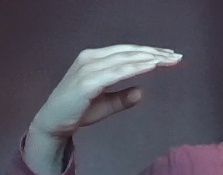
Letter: jeem